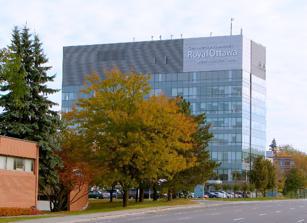
Building: Royal Ottawa Mental Health Centre
Country: Canada
Year built: 1961
Hospital in Ontario, Canada Royal Ottawa Mental Health Centre Royal Ottawa Health Care Group Location in Ontario Geography Location Ottawa, Ontario, Canada Organization Care system Public Medicare (Canada) ( OHIP ) Type Teaching Affiliated university University of Ottawa Services Beds 207 Speciality Psychiatric facility History Opened 1961 Links Website www.theroyal.ca Lists Hospitals in Canada The Royal Ottawa Mental Health Centre , also known as "ROMHC" or "The Royal" (formerly the Royal Ottawa Hospital ) is a 284-bed, 400,000 square-foot psychiatric hospital located in Ottawa , Ontario , Canada. It is a major branch of the Royal Ottawa Health Care Group (ROHCG), which also encompasses the Brockville Mental Health Centre, the University of Ottawa Institute of Mental Health Research and the Royal Ottawa Foundation for Mental Health. History The hospital was established as the Lady Grey Hospital in February 1910 and known in the early days as “the San.” Over the first 60 years, the hospital admitted 11,000 tuberculosis patients from all over Eastern Ontario. The last tuberculosis ward in the facility closed in 1970. It was renamed the Royal Ottawa Hospital at around that time. Andrew Leyshon-Hughes , a killer who stabbed Canadian heiress Nancy Eaton twenty-one times, was confined to the hospital in the 1980s. The aging hospital was completely replaced by a new facility designed by Parkin Architects and built in the form of an eight-storey tower by a joint venture of Carillion and EllisDon at a cost of $143 million. The new hospital was the first P3 hospital procured in Canada and was officially opened by Premier Dalton McGuinty in October 2006. Pedophilia controversy Psychiatrist Paul Fedoroff and the ROMHC have come under criticism for claims they could cure pedophilia , despite the medical consensus of the opposite. In 2014, Fedoroff claimed his program can treat pedophilia and other disorders "so successfully that people who were aroused by children, exhibitionism or rape can eventually lead healthy, consensual sex lives." This contrasted with other experts who said, "There is absolutely, positively no evidence that we can cure 'a paraphilic disorder'". Fedoroff based his claim on his study of 43 men showed pedophilia on a phallometric test (where the men's erection responses were measured).  When these men were tested again, 21 of them showed less response to children and more response to adults. The study was strongly criticized, with experts noting that Fedoroff's measurement technique was unreliable and could be manipulated by the test-takers trying to look normal, and that the finding was actually a statistical illusion caused by a phenomenon called regression to the mean . According to sex researcher J. Michael Bailey , "I think his data were not appreciably different than random coin tossing...Extraordinary claims require extraordinary evidence, and yet Paul's paper is extraordinarily weak." In 2016, Andreas Mokros and Elmar Habermeyer, sex researchers at the University Hospital of Zurich used Fedoroff's original data and applied statistical modelling of Fedoroff's method to test its validity.  Their results verified the previous criticisms, showing directly that Fedoroff's method was invalid and that his reported finding was actually a statistical artefact, indistinguishable from random variation. Fedoroff dismissed the analyses and criticisms, however, saying they "are concerns to be raised about any un-replicated study" and asking "Why all the fuss about this one, especially since the news appears to be good?" In 2017, Fedoroff and the ROMHC continued their claims of success (called a "boast" by the National Post ). According to Fedoroff, "We have evidence all day from people who say they’ve gotten better.....People always come back saying ‘This is much better, I enjoy this so much more than what I used to go through". According to Professor Martin Lalumiere of the University of Ottawa , standard treatment focuses on strategies to avoid trouble (such as avoiding situations where the person is alone with children). In the method Fedoroff describes, pedophiles are taught to find sexual stimulation from people their own age, in repeated sessions using adult pornography as practice.  According to James Cantor , a sex researcher known for his MRI studies of pedophilia, what ROHMC clinic is doing is equivalent to the failed “conversion therapy” of homosexuality. Fedoroff's response to the National Post was that there is no evidence that pedophilia cannot be altered and that he and his team are "working on" studies to prove their claims. References